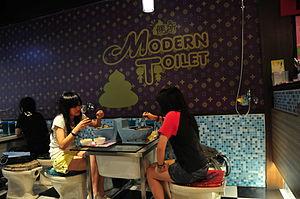
Modern Toilet Restaurant est une chaîne de restaurants inspirée par le sujet des toilettes, basée à Taïwan, avec plusieurs succursales à travers l'Asie.